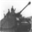
Label: tank